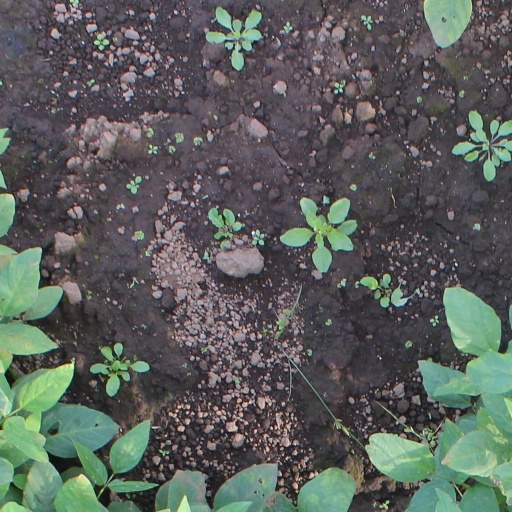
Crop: soybean